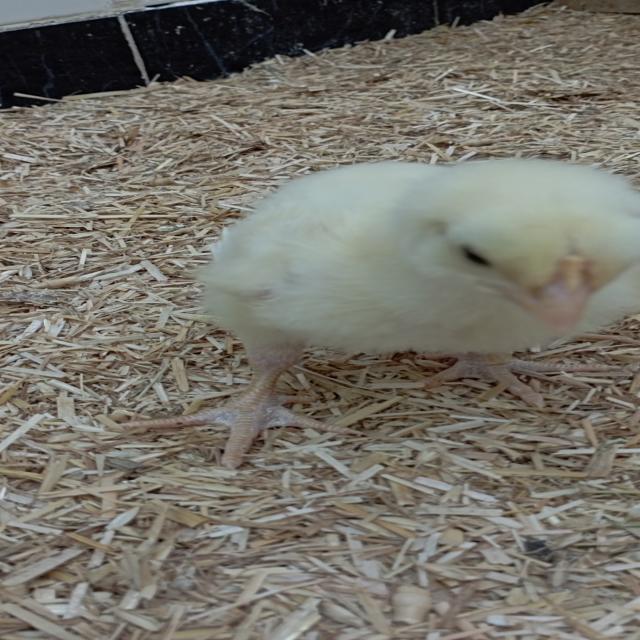
Weight: 179 g